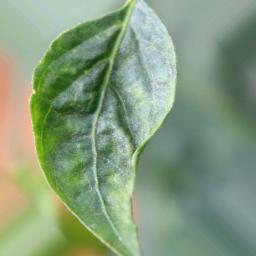
Label: mites_and_trips